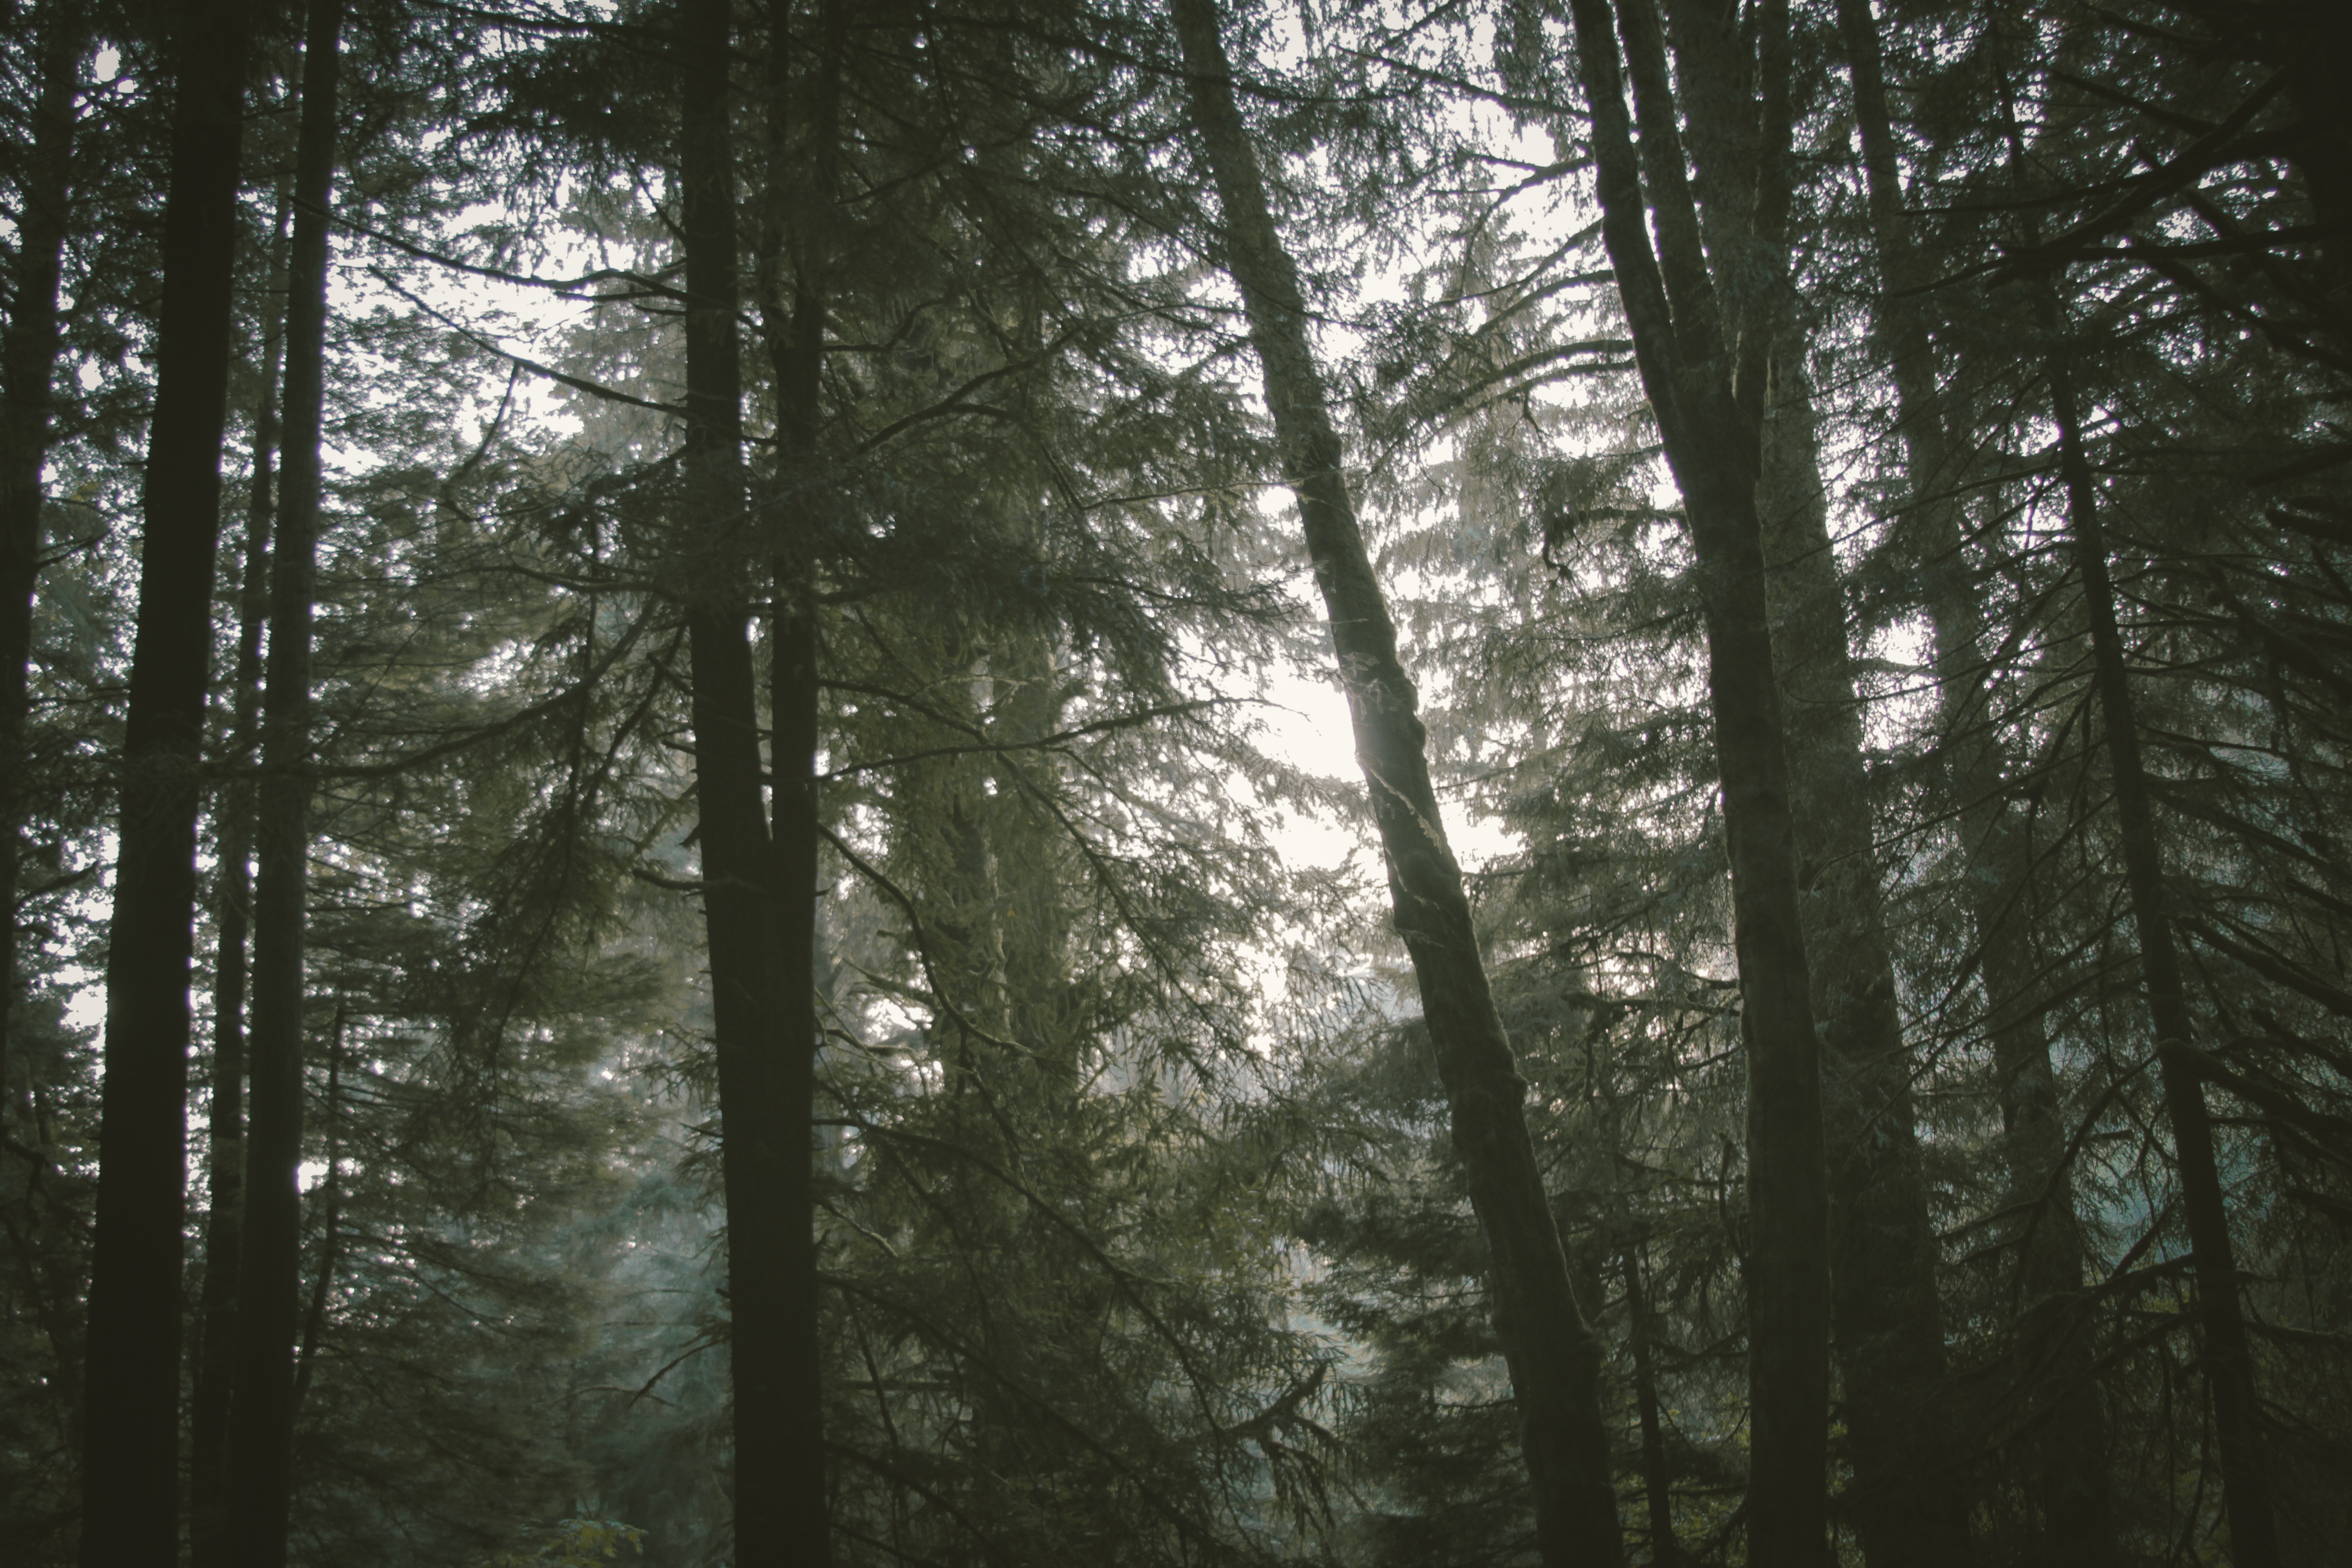
tree, nature, forest, wilderness, branch, plant, fog, mist, sunlight, morning, leaf, spruce, rainforest, deciduous, grove, woodland, habitat, ecosystem, biome, old growth forest, natural environment, geographical feature, atmospheric phenomenon, woody plant, temperate broadleaf and mixed forest, temperate coniferous forest